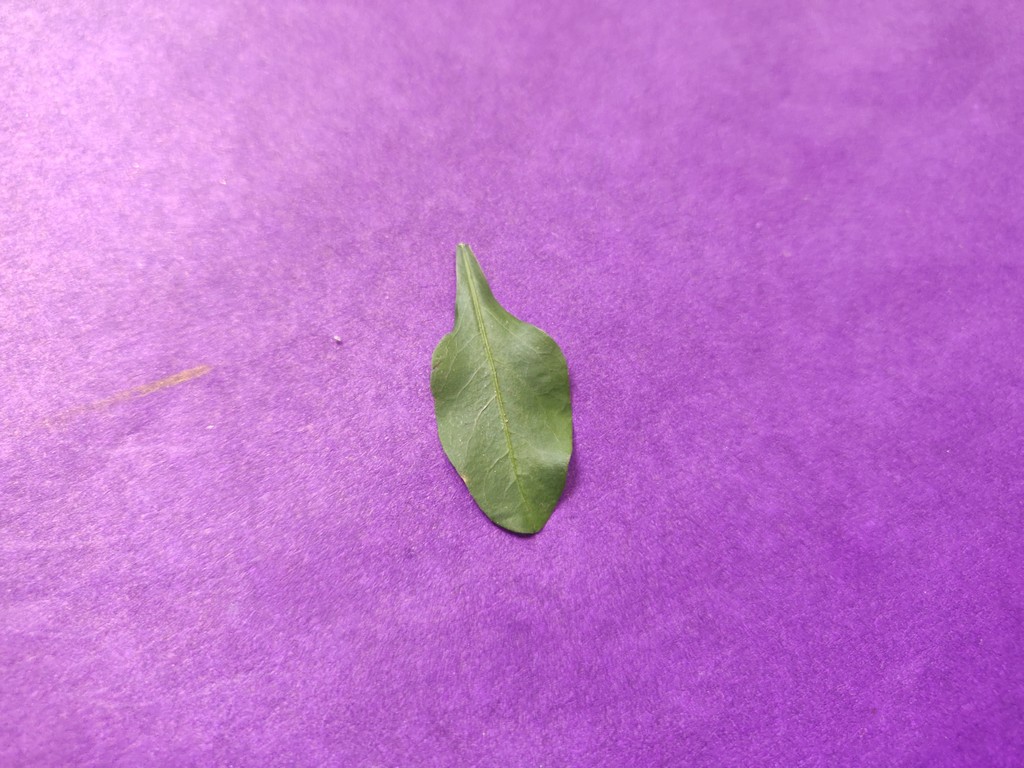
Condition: Healthy
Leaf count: single
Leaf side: front